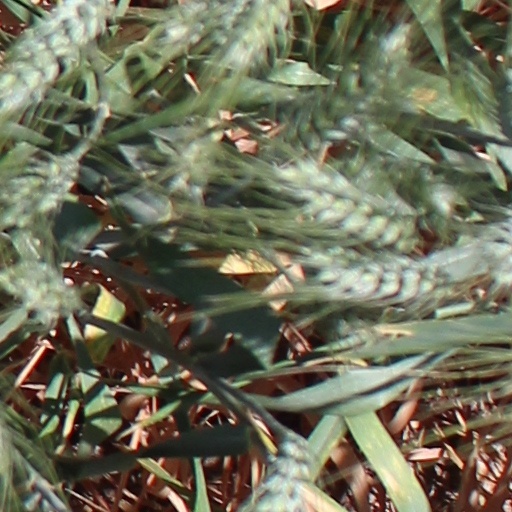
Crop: wheat